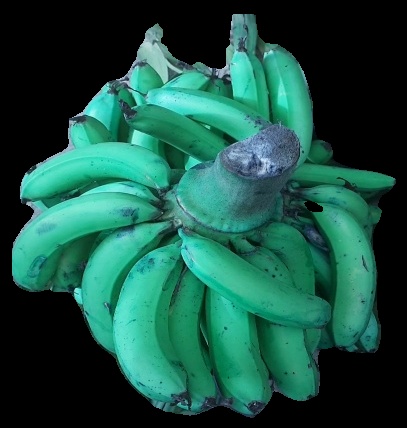
Variety: pachbale
Grade: grade3